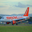
Label: airplane